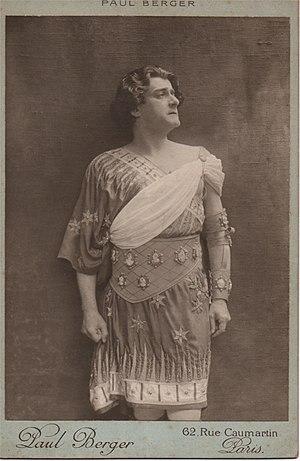
Eduard Alexandru Max, dit Édouard de Max, né le 14 février 1869 à Iași, et mort le 28 octobre 1924 à Paris, est un acteur de théâtre et de cinéma français d'origine roumaine.